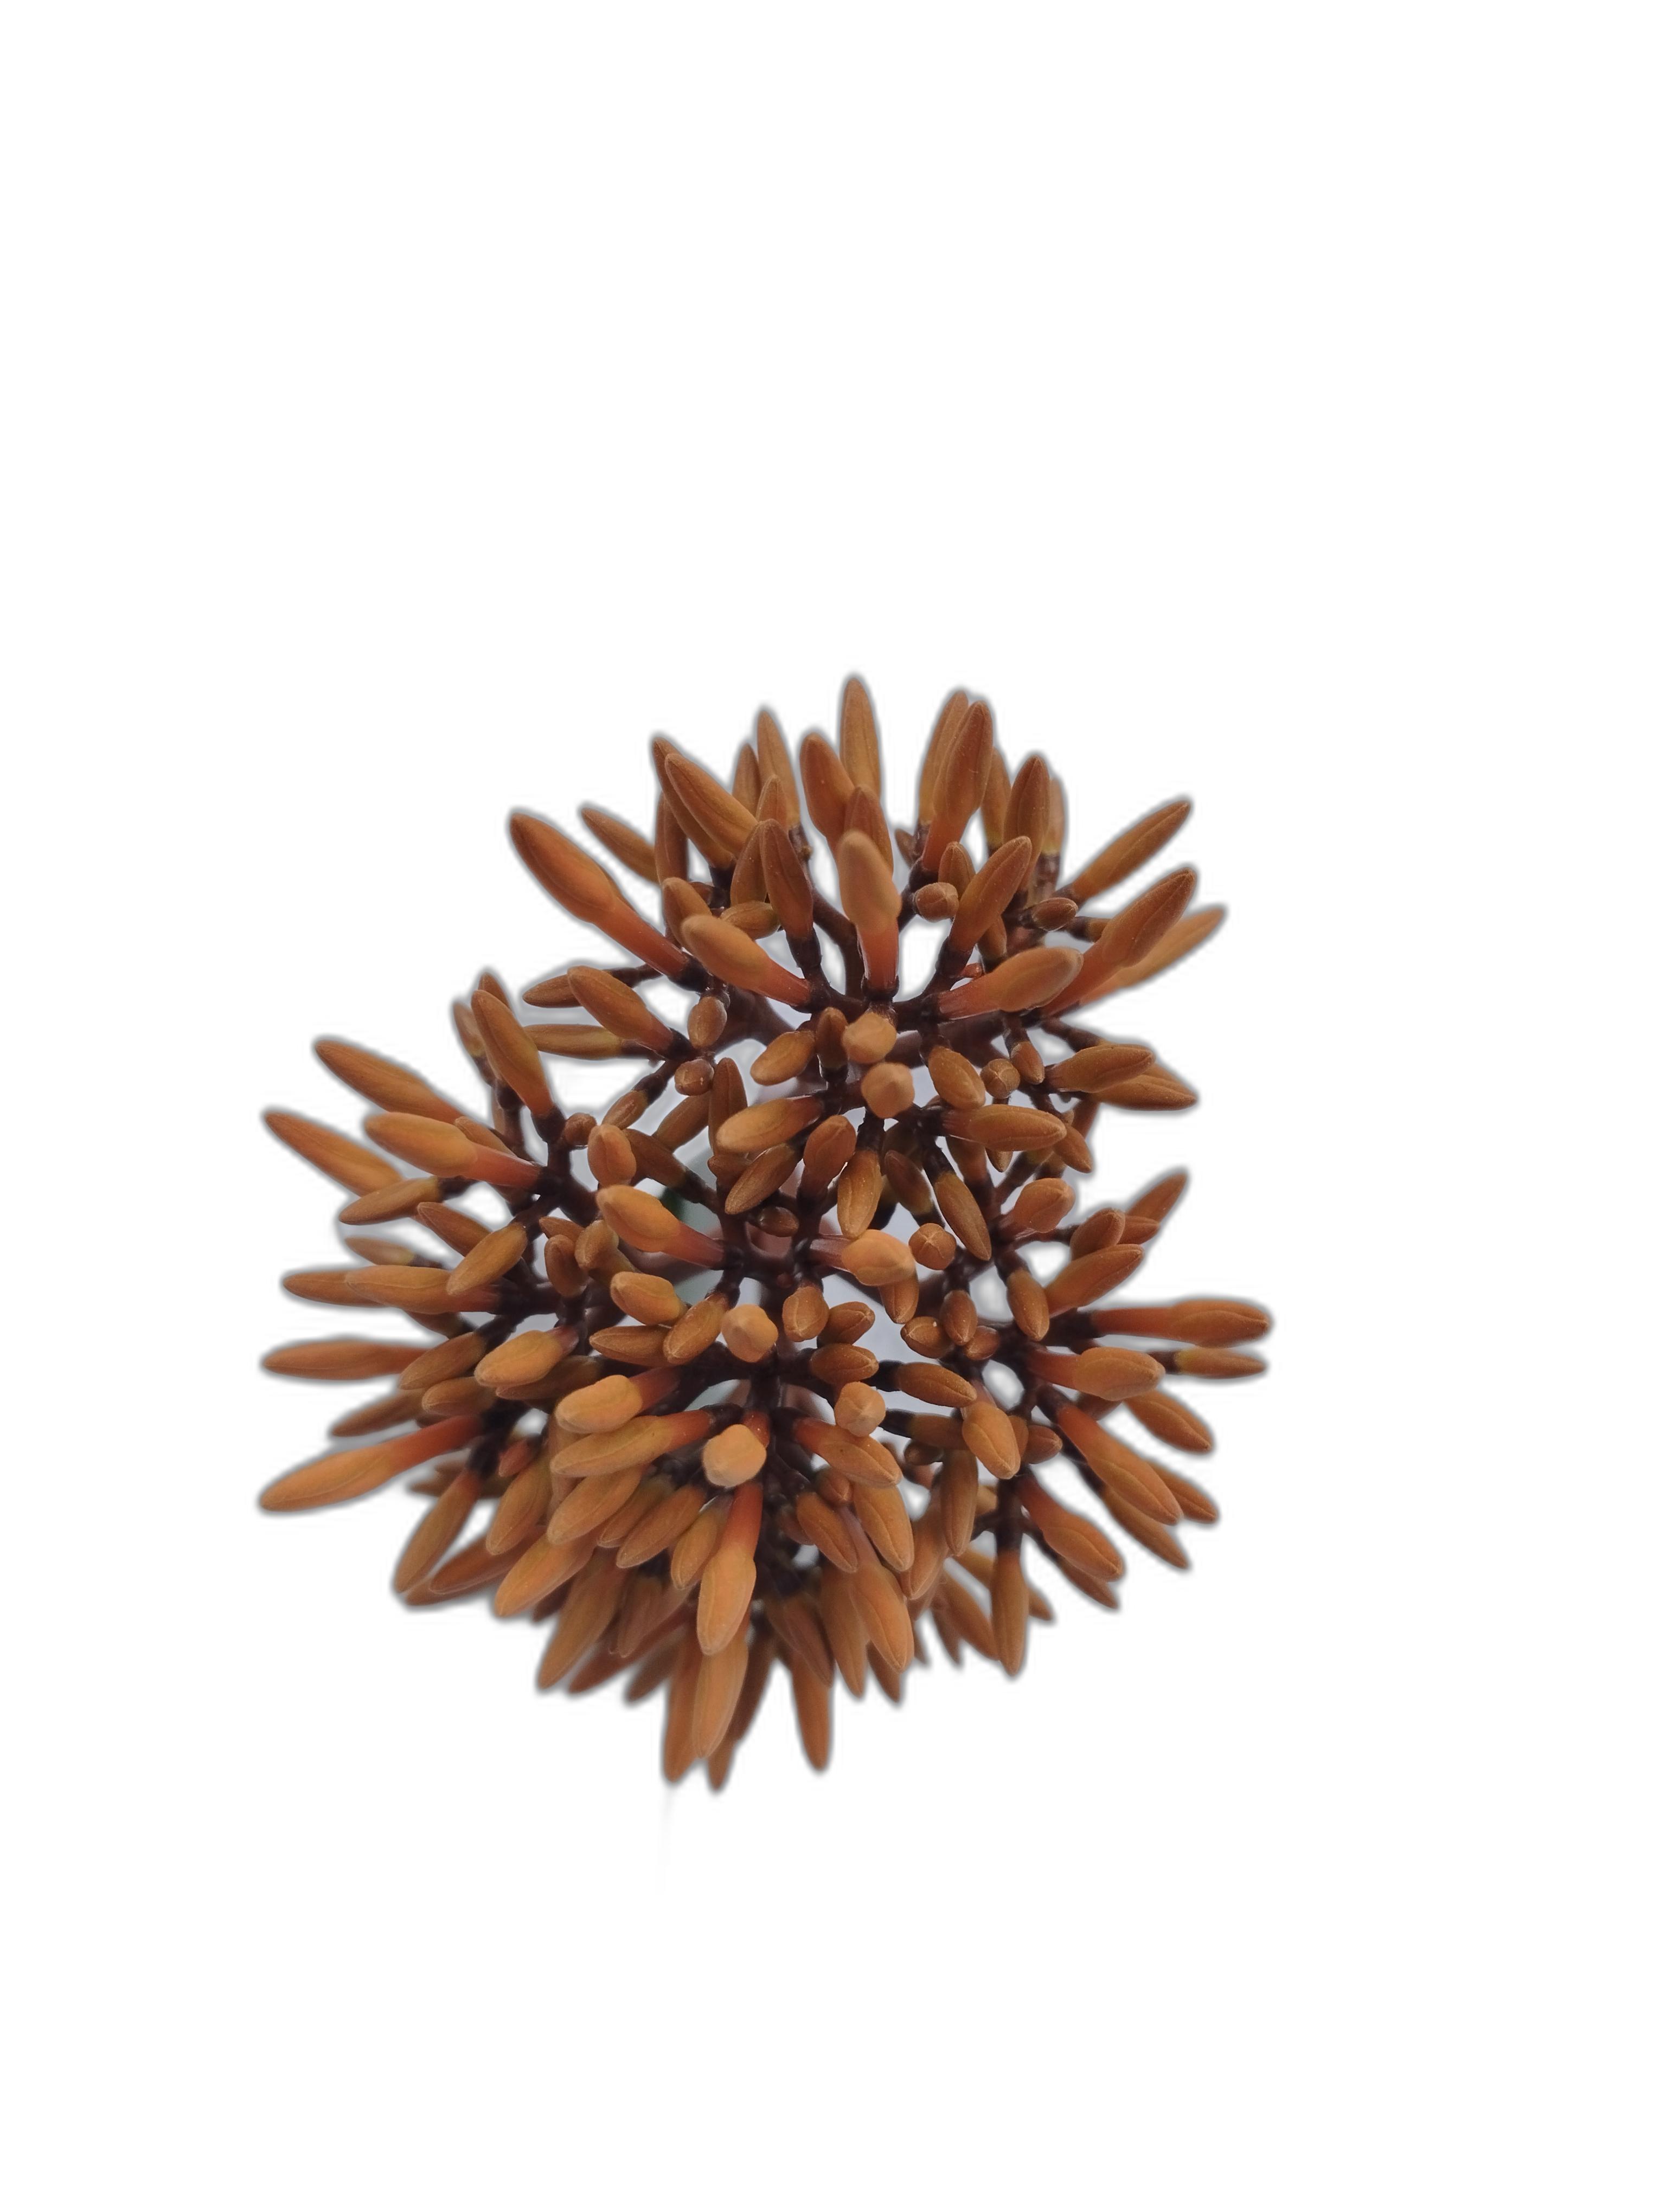
Label: Jungle geranium